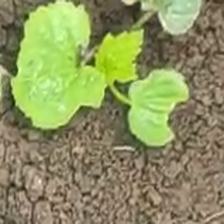
Weed species: Little_Mallow(Malva parviflora)